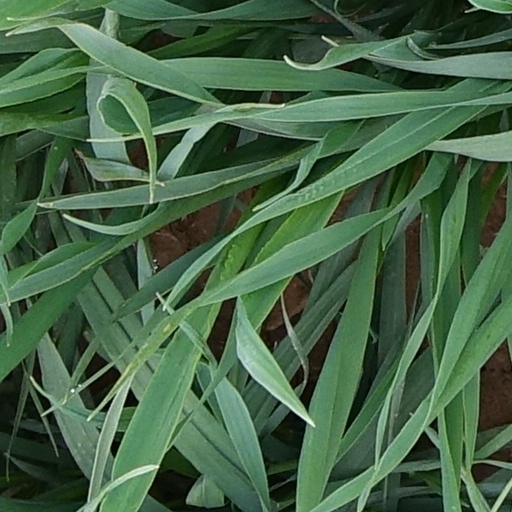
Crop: wheat